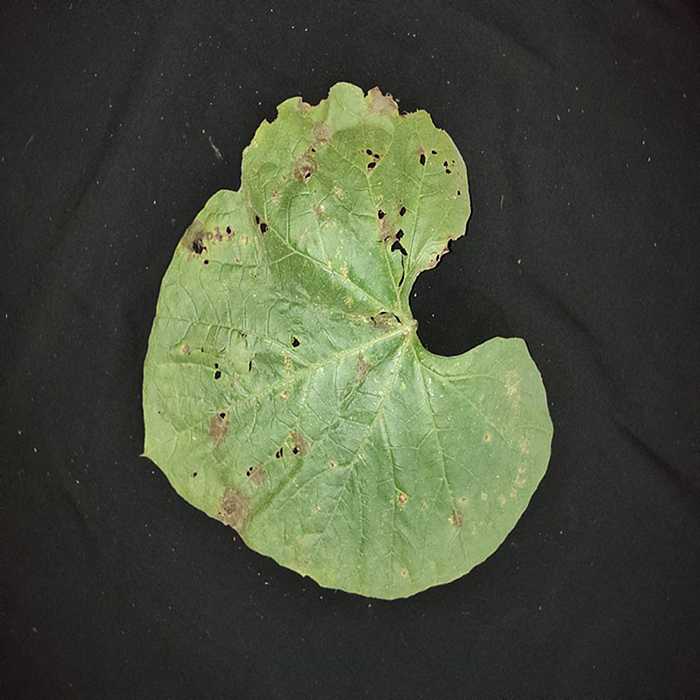
Plant: Bottle gourd
Label: Anthracnose